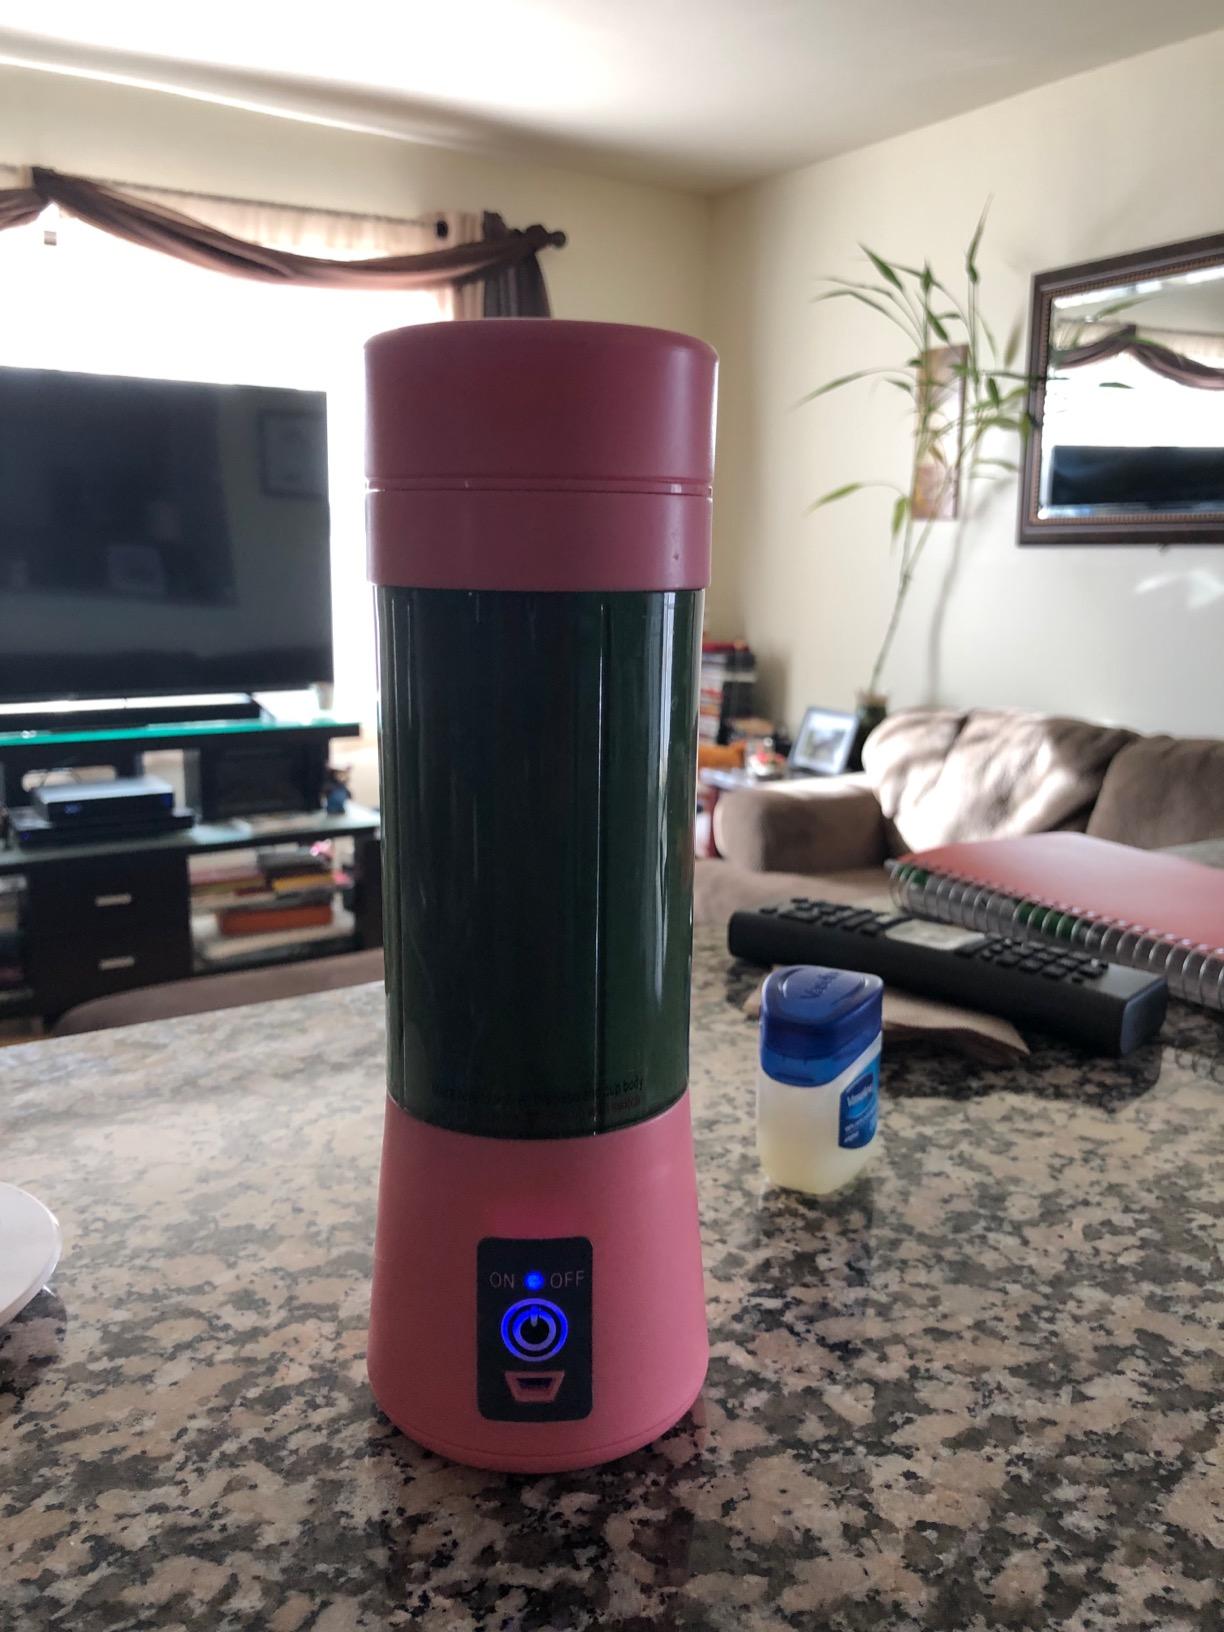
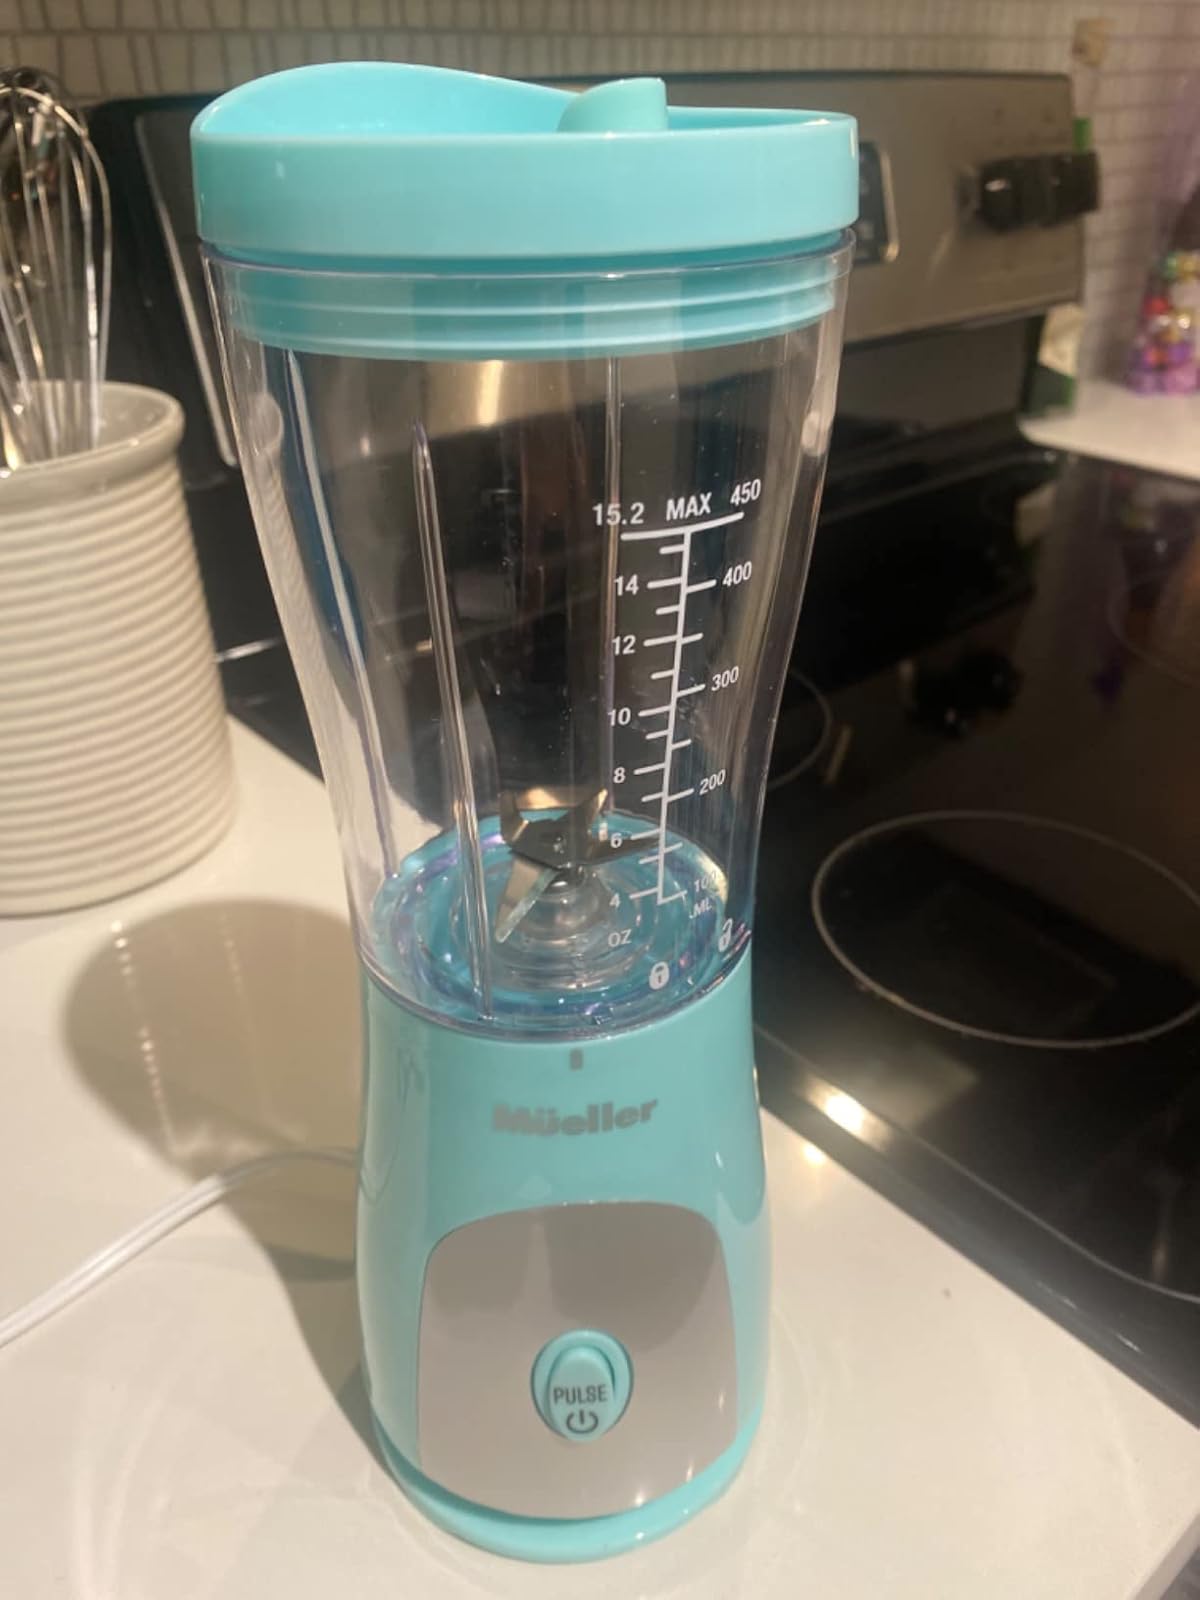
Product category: items_blender
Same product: no